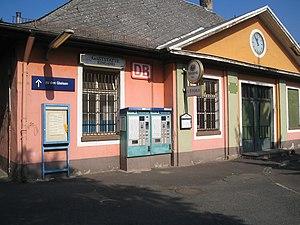
Gare de Francfort Mainkur. Billets que de la machine...